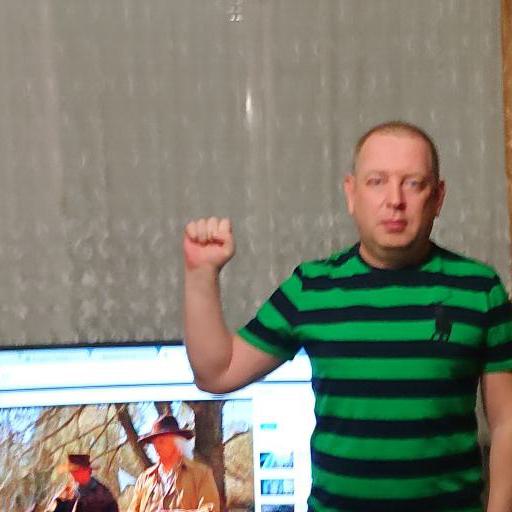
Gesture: fist